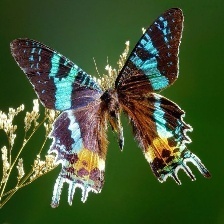
Species: MADAGASCAN SUNSET MOTH